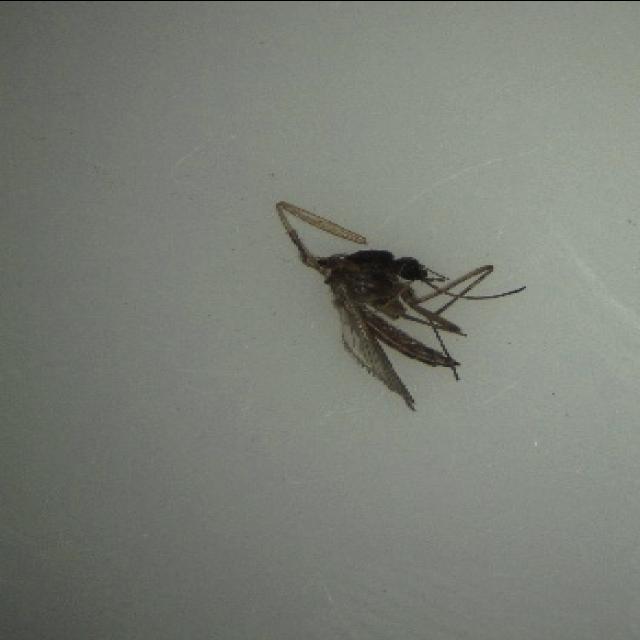
Species: aedes_vexans